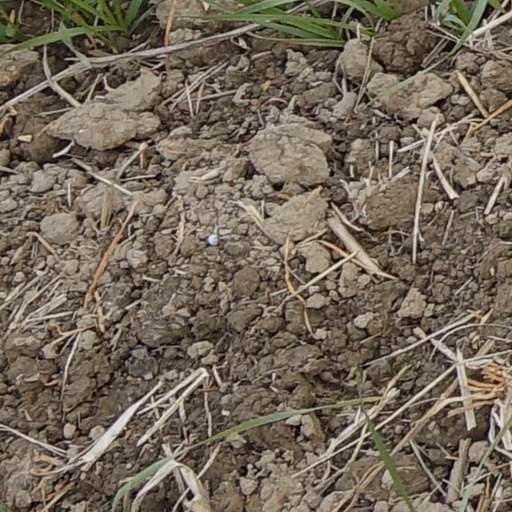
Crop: wheat